Chelsea McClammer

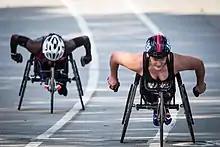
McClammer in 2018

As a freshman in high school, McClammer became the youngest member of Team USA in the 2008 Summer Paralympics in Beijing at 14 years old. In Beijing, McClammer qualified for the T54 finals and bested her personal record. She missed the first two weeks of school at Kiona-Benton City High School but upon her return, McClammer joined the school's cross country team. While competing with the team, she set a new state record with a time of 7:29 for 2.1 miles. However, after undergoing surgery for scoliosis, she competed in class T53.